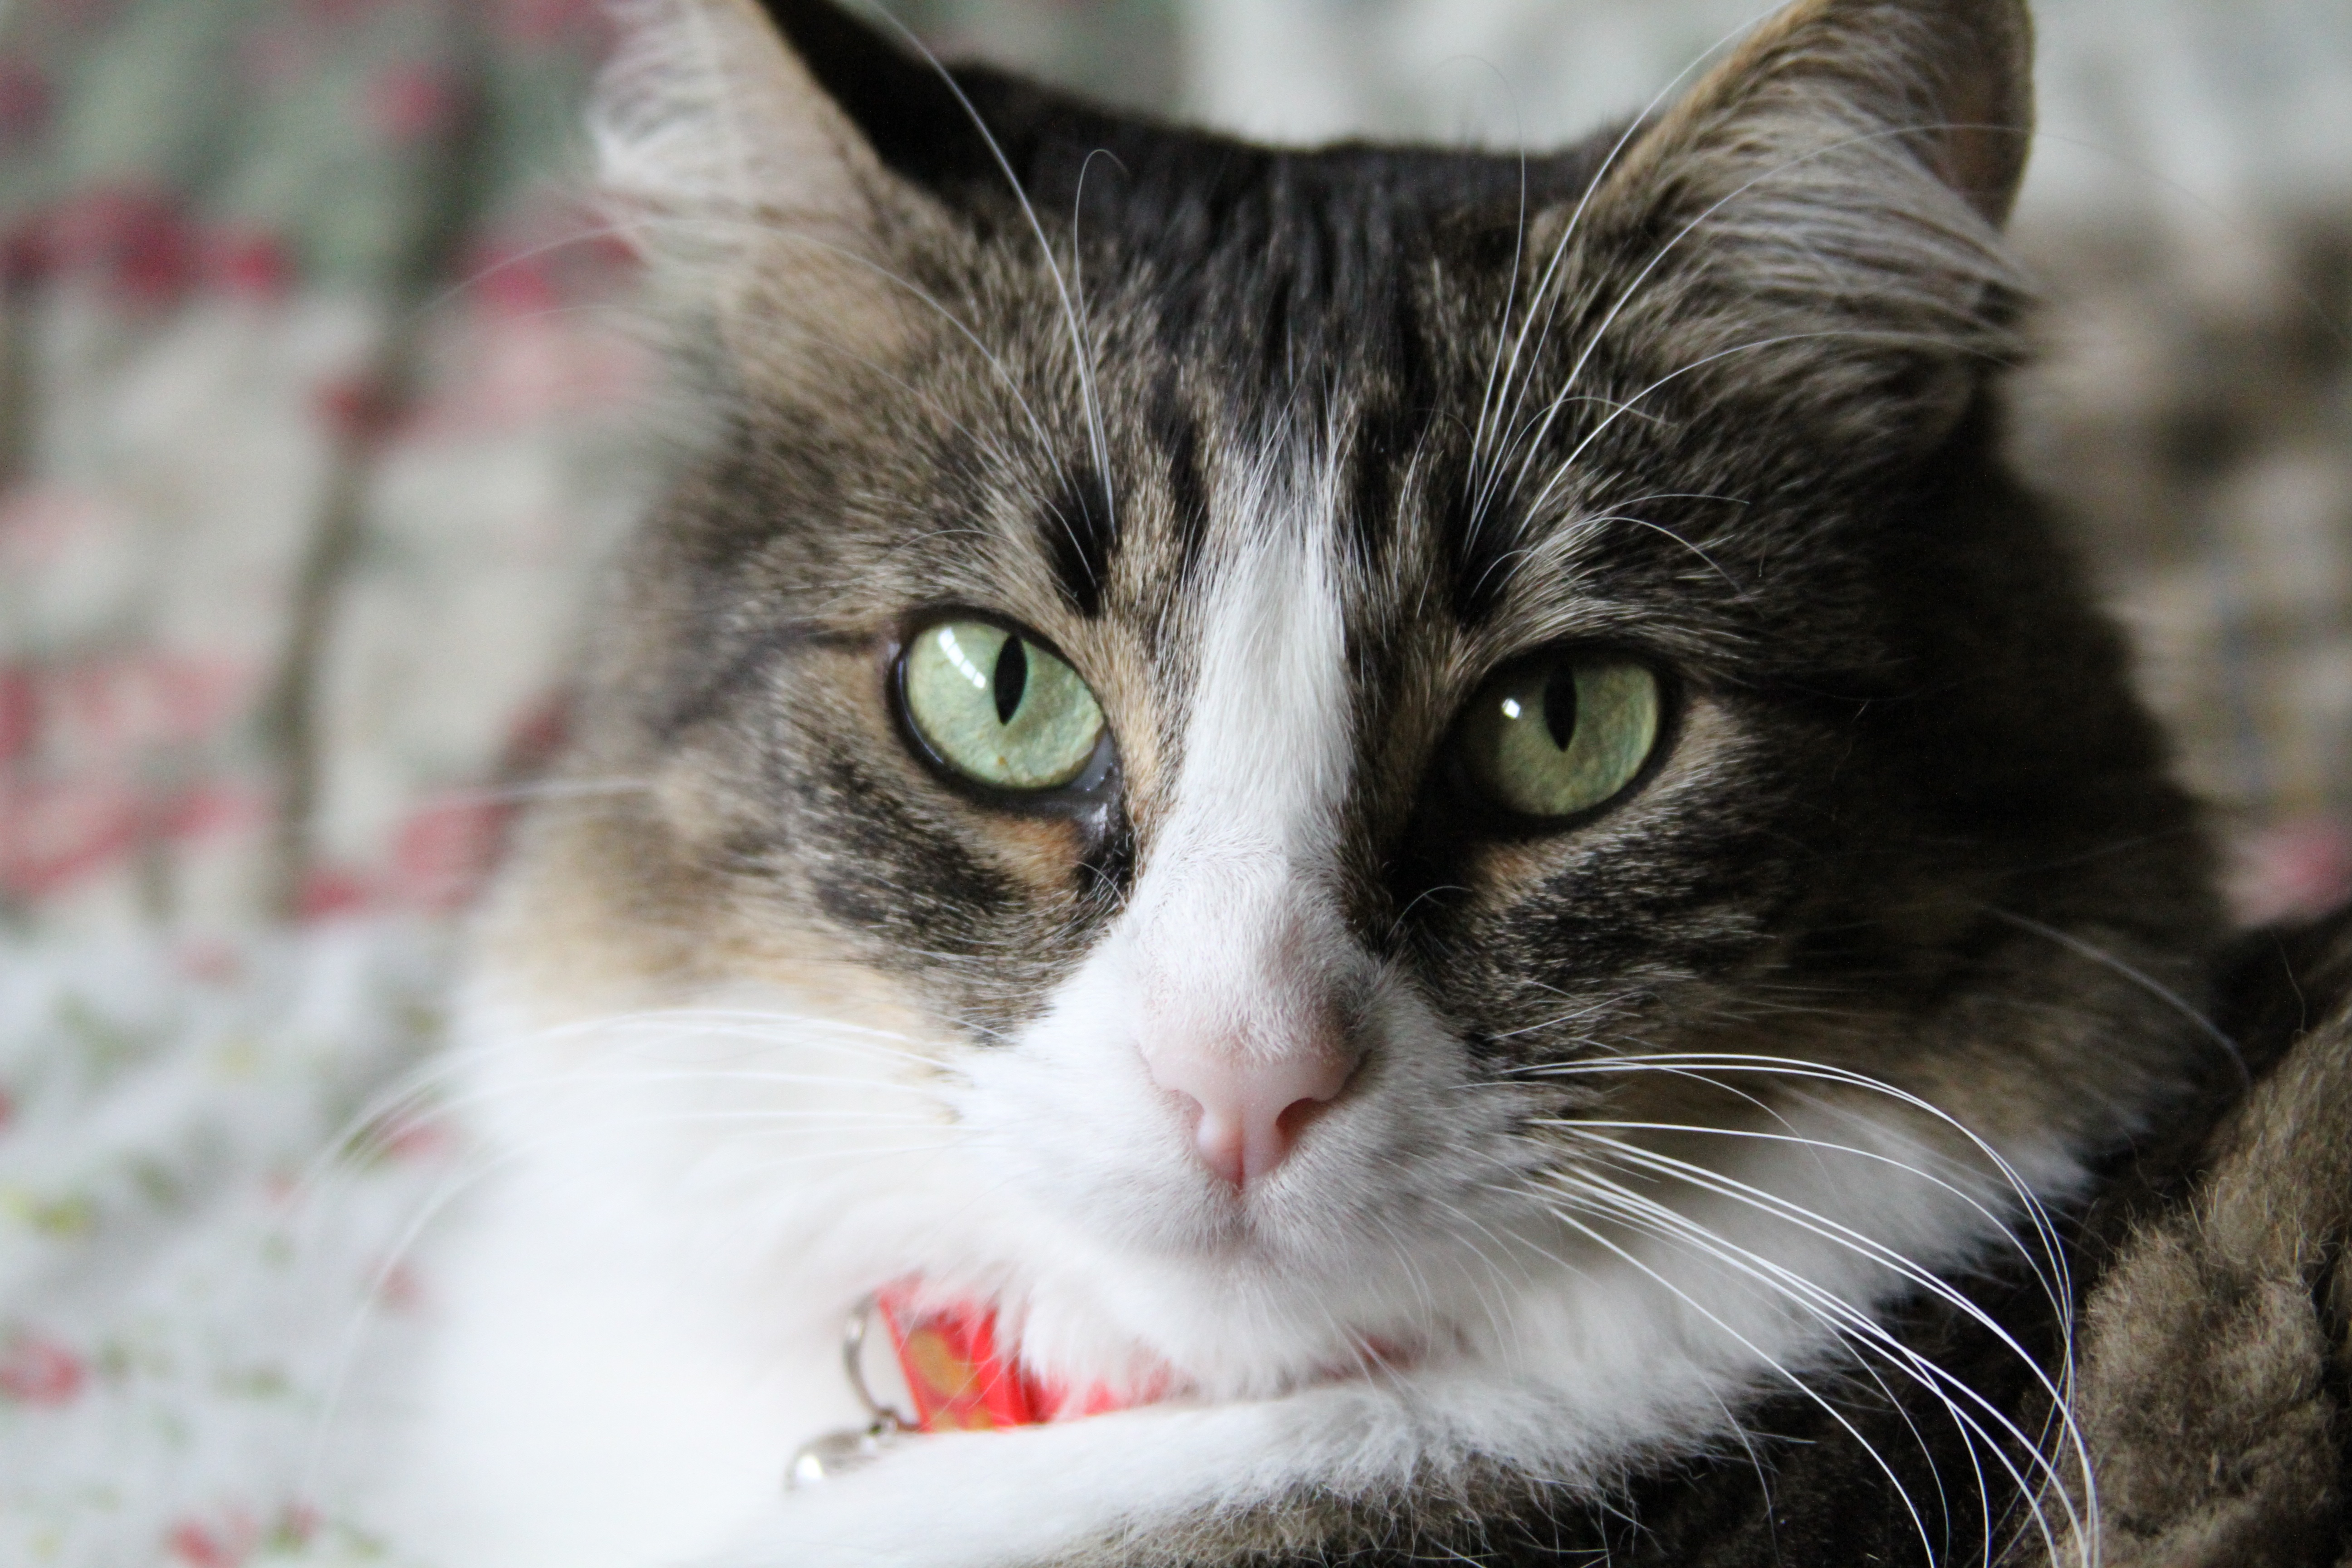
animal, cute, pet, kitten, cat, feline, mammal, close up, nose, whiskers, animals, vertebrate, domestic, gata, cat face, norwegian forest cat, european shorthair, feline stopped, small to medium sized cats, cat like mammal, domestic short haired cat, domestic long haired cat